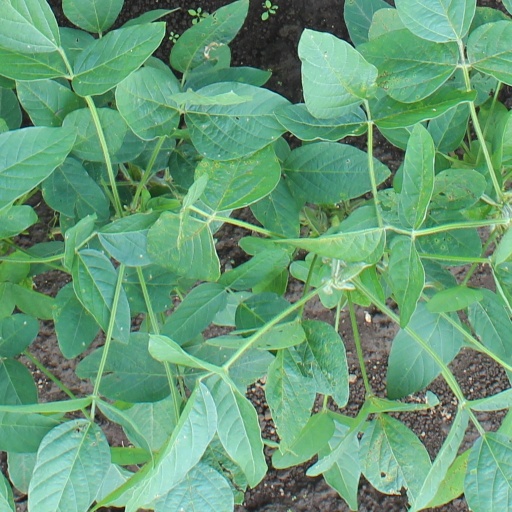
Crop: soybean